Chennai Mass Rapid Transit System

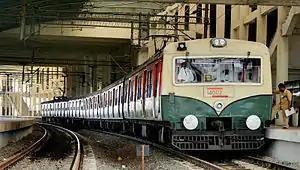
Chennai MRTS uses 9-car EMUs; Pictured is an EMU at Velachery station

The Chennai MRTS uses nine-car electrical multiple unit train sets. A nine-car rake typically has three sets of three motor coaches each at the front, the middle and the last with electric motors used to drive the wheels of the train at a stipulated speed. The EMU coaches are manufactured by the Integral Coach Factory in Chennai. The coaches are not air-conditioned and are equipped with two-class (first and second class) passenger seating configuration.